Full Metal Daemon: Muramasa

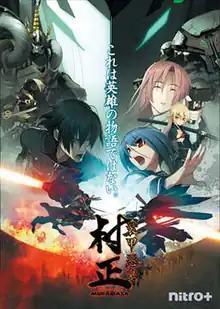

is a Japanese visual novel developed and published by Nitroplus for Windows. It was released in Japan on October 30, 2009. An English localisation by JAST USA was released on August 25, 2021. The game is regarded as a masterpiece in the visual novel community. It is also one of JAST USA's most successful releases.